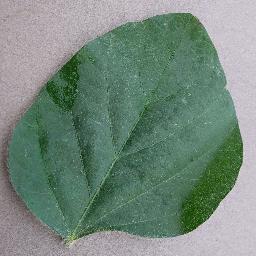
Label: Soybean___healthy